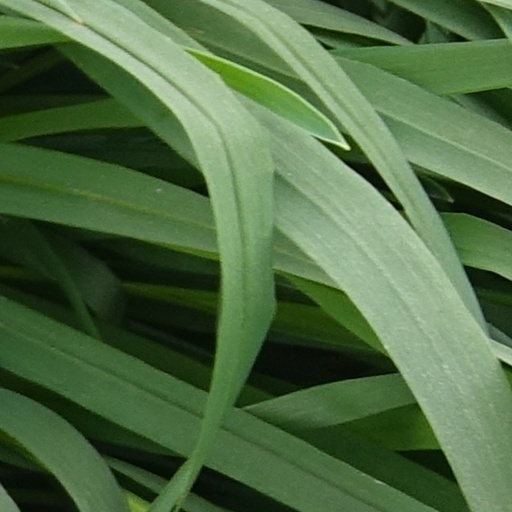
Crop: wheat